Marco Antonio Rodríguez

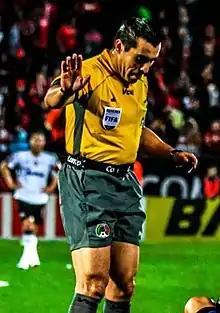
Rodríguez officiating a match between Tijuana and Atlas in 2012

Marco Antonio Rodríguez Moreno (born 10 November 1973 in Mexico City) is a Mexican former football referee and current analyst.